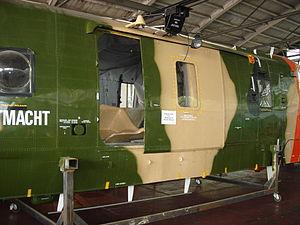
Windkracht 10 est une série télévisée belge en langue néerlandaise en 23 épisodes d'environ 50 minutes créée par Pierre De Clercq et diffusée entre le 22 avril 1997 et le 23 juin 1998 sur la VRT.